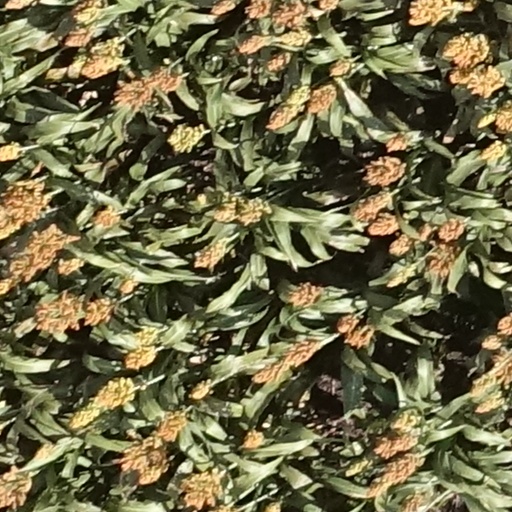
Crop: sorghum